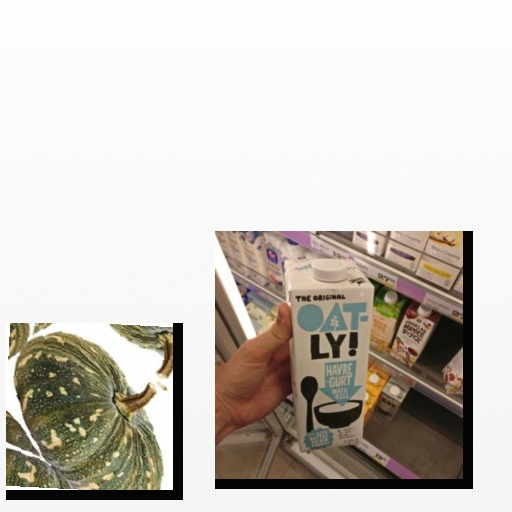
Food items: pumpkin, oat_yogurt